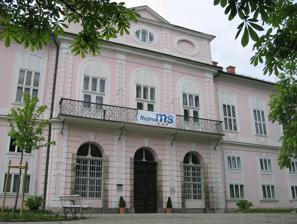
Building: Cekin Mansion
Country: Slovenia
Year built: 1720
Mansion in Ljubljana, Slovenia Cekin Mansion in Tivoli City Park, Ljubljana Cekin Mansion ( Slovene : Cekinov grad , German : Leopoldsruhe ) is a mansion on the northern edge of Tivoli Park in Ljubljana , the capital of Slovenia. It is located next to Tivoli Hall in the Šiška District . It houses the Museum of Contemporary History of Slovenia ( Muzej novejše zgodovine Slovenije ). Name The mansion is named after Lőrincz (or Laurenz) Szőgyény (1741–1805), the husband of Ivana Lamberg, who was given the building. The name Szőgyény was Slovenized by the townspeople into Cekin . History The mansion was commissioned in 1720 by Leopold Lamberg based on plans by the Viennese Baroque architect Fischer von Erlach . During the last years of the French administration of Ljubljana from 1812 to 1813, it was used as a temporary residence by Eugène de Beauharnais , the viceroy of Italy and the commander of the Napoleonic armies in the Illyrian Provinces . In the mid-19th century, the mansion was purchased by the Gottschee German –Slovenian Peter Kosler , who lived there until his death. After World War II, the mansion was nationalized by the communist authorities of the People's Republic of Slovenia . From 1990 to 1992, the mansion was renovated by the engineer Jurij Kobe , who also added a communication tower. For his work, he received the Plečnik Award , the most prestigious Slovenian award in architecture. Museum Since 1951, the mansion has housed the Museum of Contemporary History . The museum includes collections from World War I, the interwar period, World War II, postwar Yugoslavia , and independent Slovenia. This includes many historical items, including archives, artworks, and photographs. References Wikimedia Commons has media related to Cekin Mansion .